Tamta Melashvili

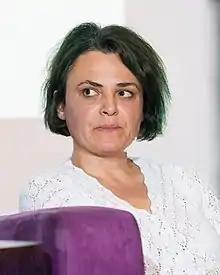
Tamta Melashvili, 2017

Tamta Melashvili (born 1979) is a Georgian writer and a feminist activist.